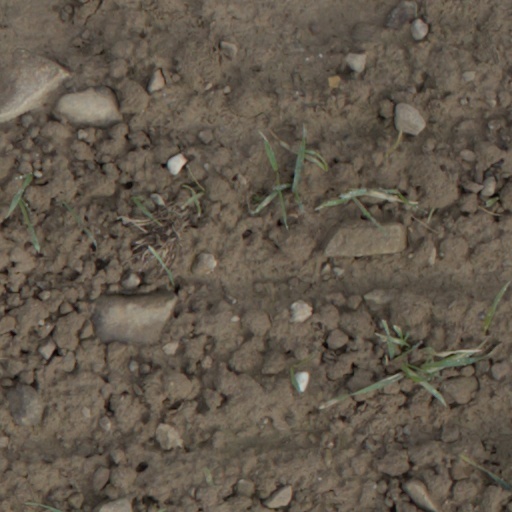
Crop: wheat